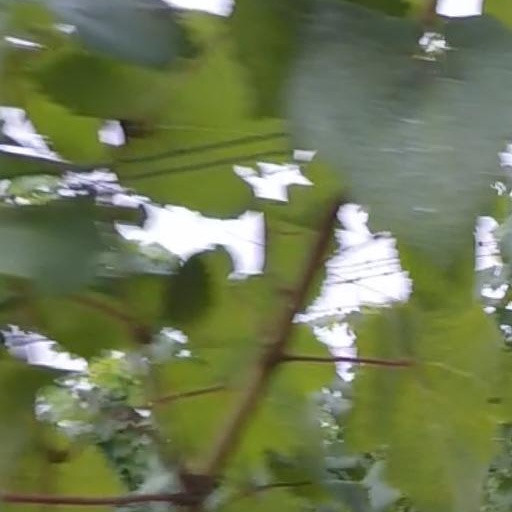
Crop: grape